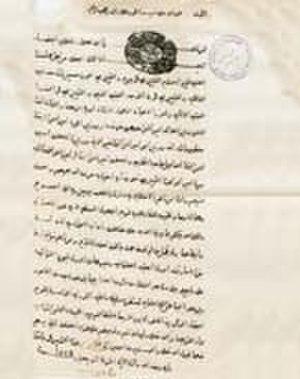
declaration d abolotion de l esclavage par Ahmed I bey العربية: قرر إلغاء العبودية على يد أحمد باي بن مصطفى
Les études historiques attestent que l'esclavage était pratiqué en Arabie pré-islamique, principalement pour des tâches domestiques et selon des conditions variées. L'islam prend naissance dans un monde dont l'esclavage est une pratique universellement utilisée.